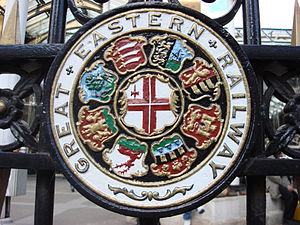
Great Eastern Railway
Great Eastern Railways emblem ved Liverpool Street Station i London. Londons våbenskjold er omgivet af våbenskjolde for byerne som blev betjent af selskabet
Great Eastern Railway var et britisk jernbaneselskab som blev grundlagt i 1862. Det opstod ved at Eastern Counties Railway blev slået sammen med flere små, lokale selskaber. I 1902 blev Northern and Eastern Railway indlemmet i GER.